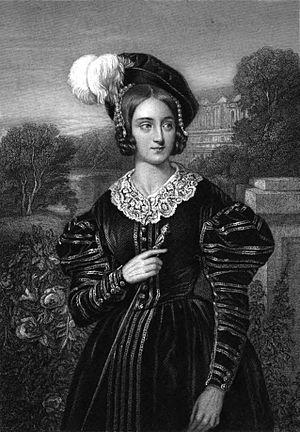
Julie Dorus-Gras est une soprano d'origine belge. Membre de la troupe de l’Opéra de Paris de 1830 à 1845, elle est la créatrice des principaux rôles des opéras composés à cette époque par Meyerbeer, Halévy, Auber, Berlioz ou Donizetti. Elle est aussi la sœur du flûtiste Vincent-Joseph Van Steenkiste.